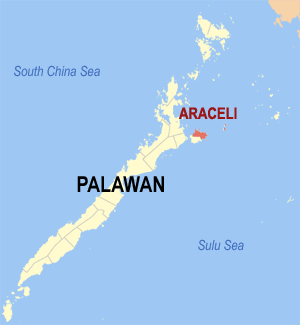
Araceli est une municipalité de la province de Palawan aux Philippines.